Johannes Goth

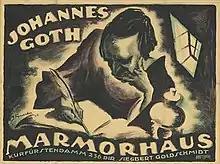

Johannes Goth is a 1920 German silent film directed by Karl Gerhardt and starring Ernst Stahl-Nachbaur, Carola Toelle, and Werner Krauss.